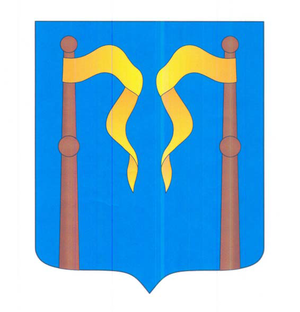
Babinavichy est un village du raïon de Liozna dans la voblast de Vitebsk, en Biélorussie. Il est situé sur la rive ouest du lac Зеленское, à 30 km au sud-ouest de Liozna et à 75 km de Vitebsk. Sa population s'élevait à 589 habitants en 2005.